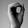
ASL letter: O